Paintball

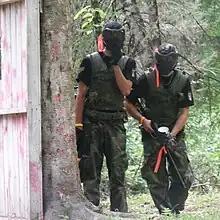
Players with woodsball equipment

The paintball equipment used may depend on the game type ("e.g.", woodsball, speedball, scenario), on how much money one is willing to spend on equipment, and on personal preference. However, almost every player will utilize three basic pieces of equipment: